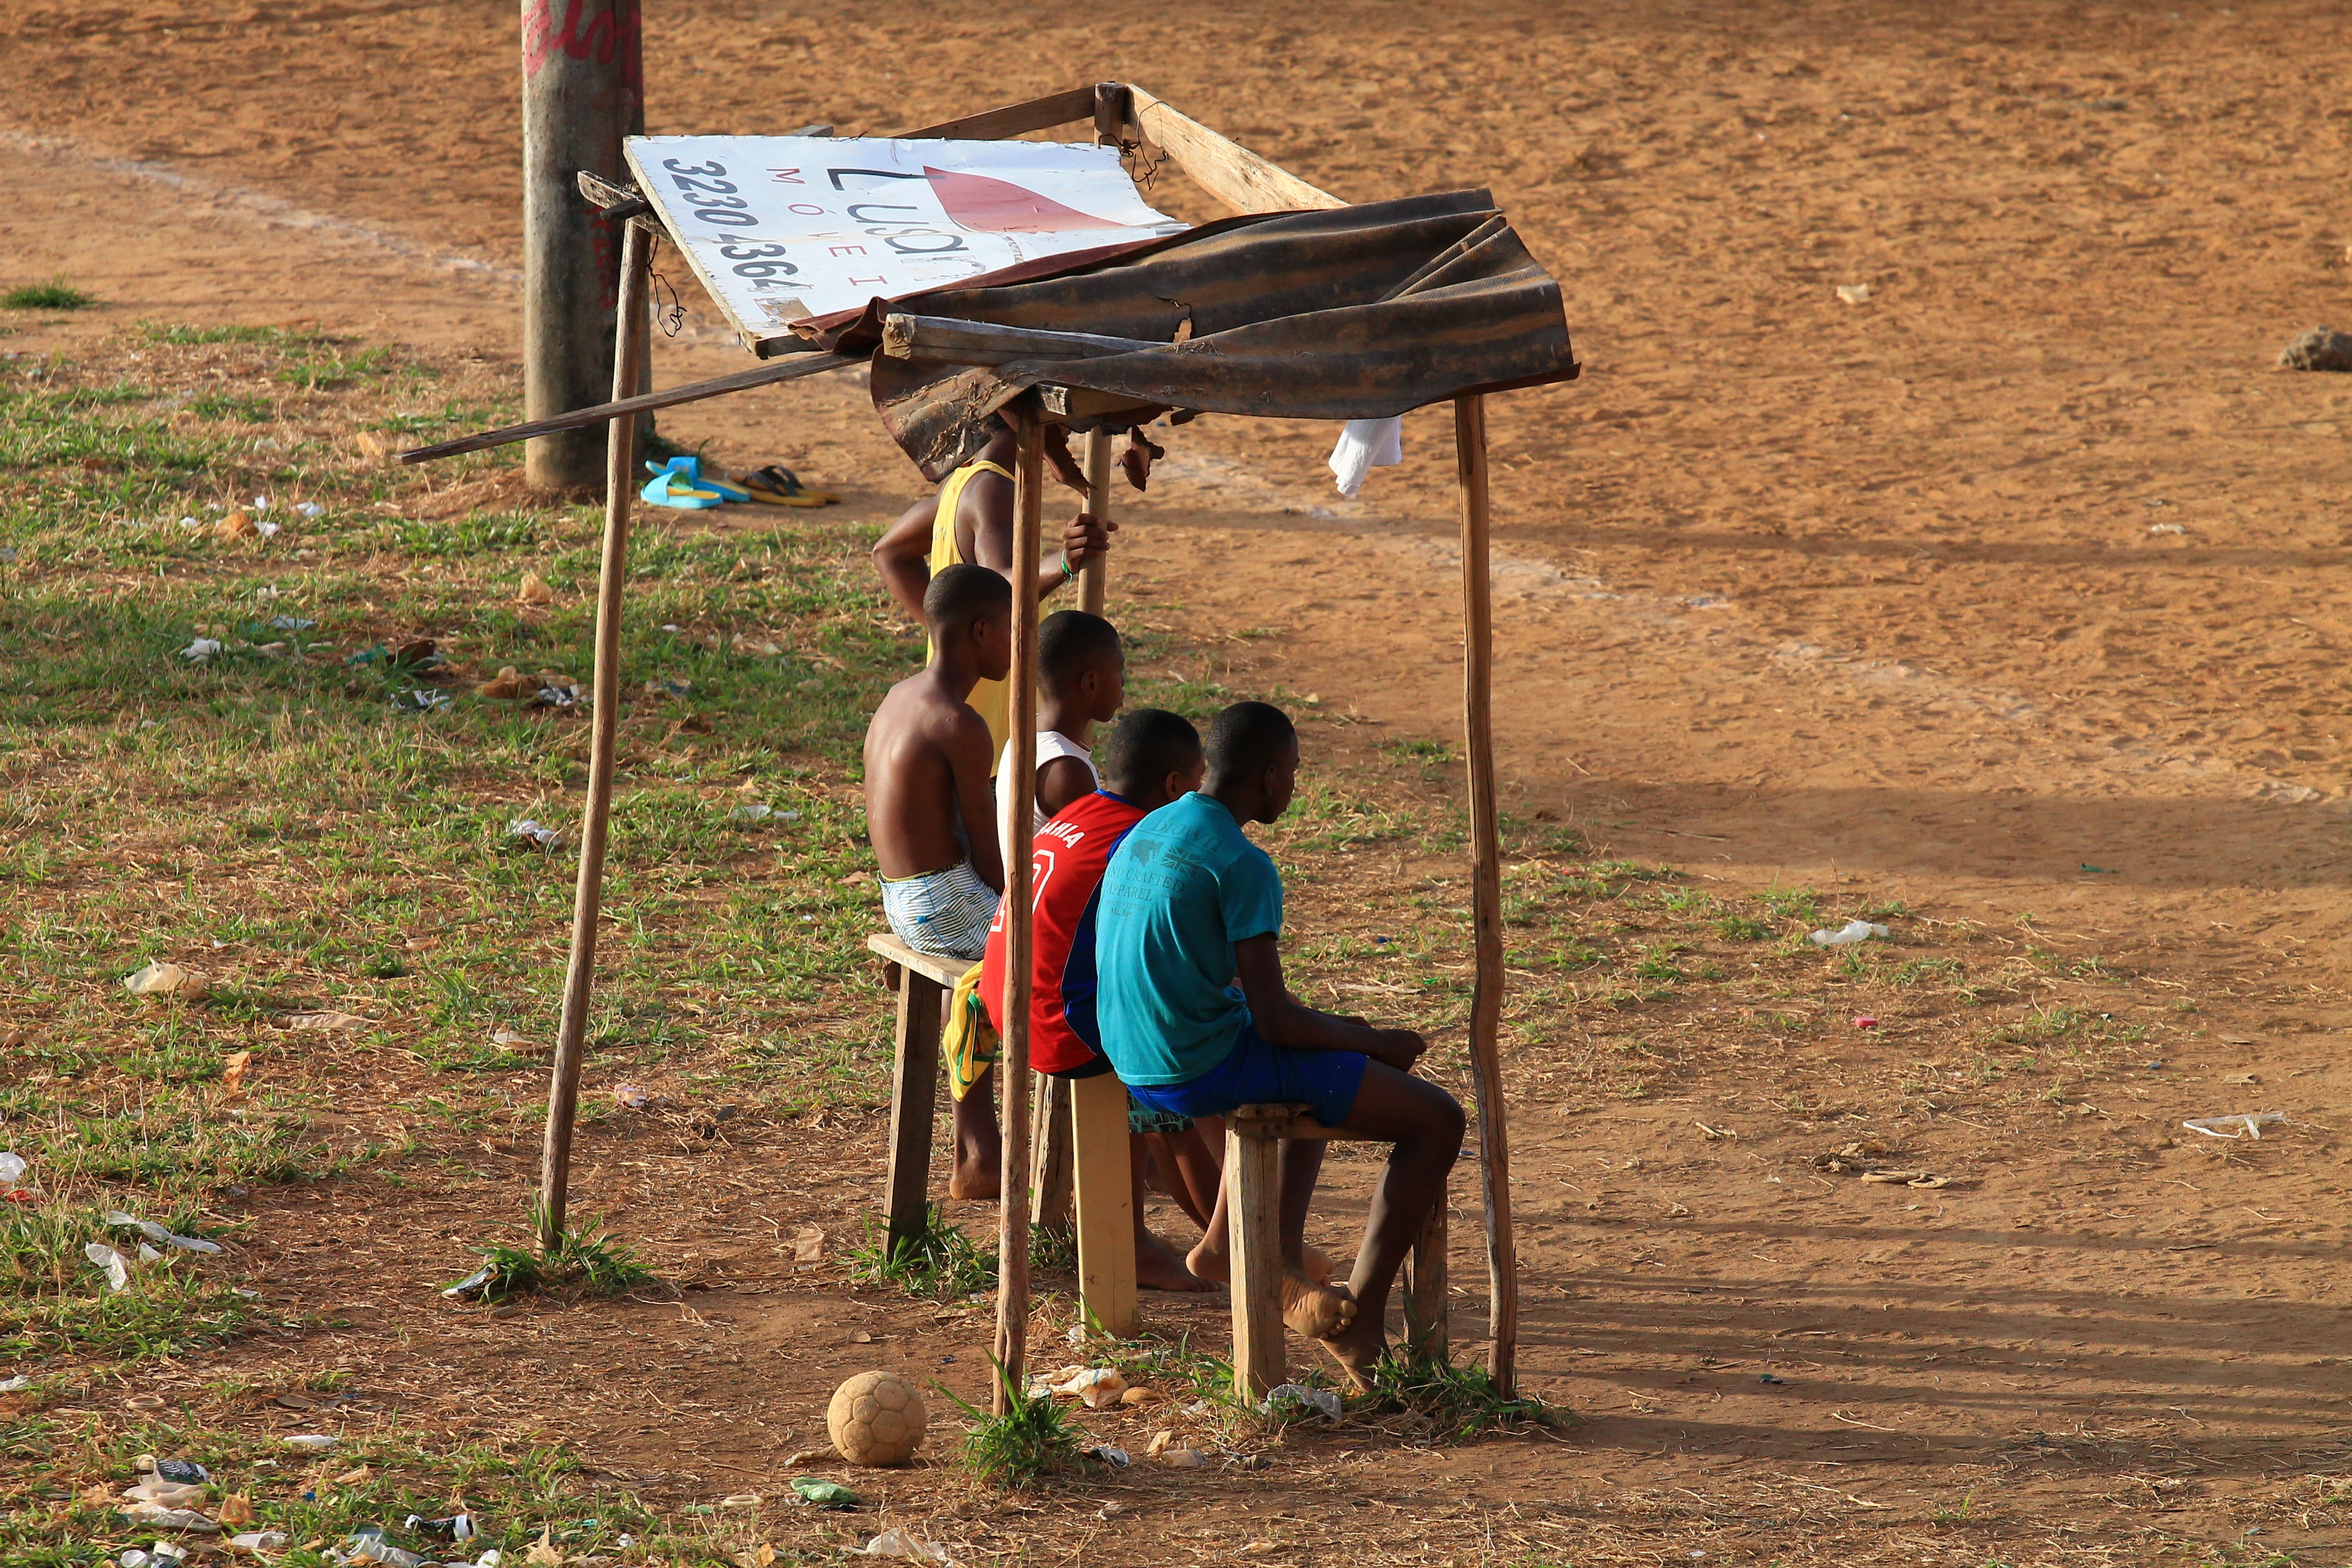
walking, people, adventure, agriculture, kids, poverty, fans, rural area, football match, simplicities